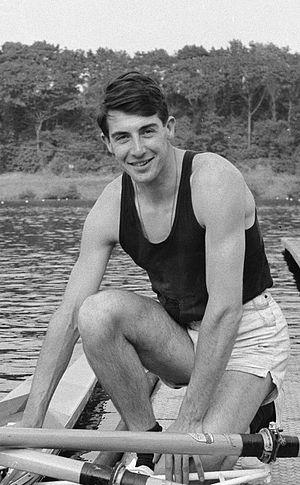
Hugh Wardell-Yerburgh, né le 11 janvier 1938 et mort le 28 janvier 1970, est un rameur d'aviron britannique.